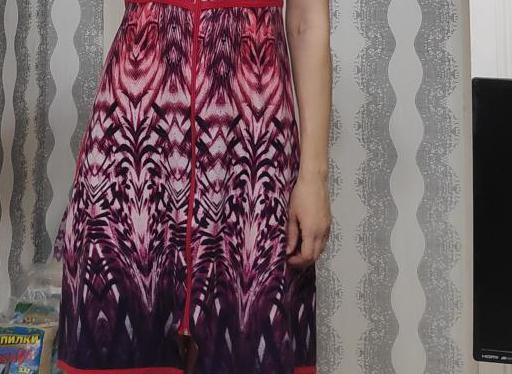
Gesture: no_gesture